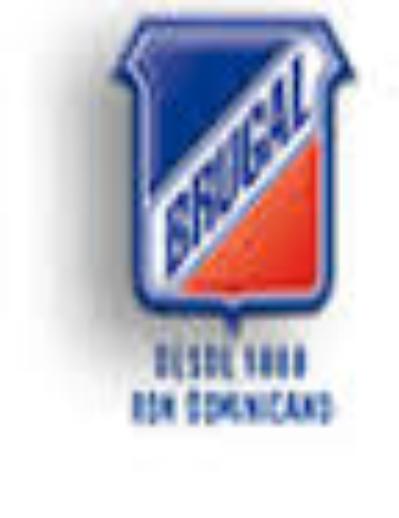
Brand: Brugal
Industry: Food